Hideya Tawada

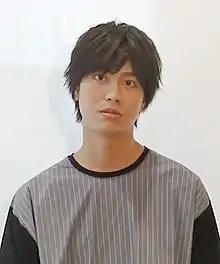

is a Japanese actor who is represented by the agency GVjp. He played the role of Kinji Takigawa/Star Ninger in the 2015 Super Sentai TV series "Shuriken Sentai Ninninger".